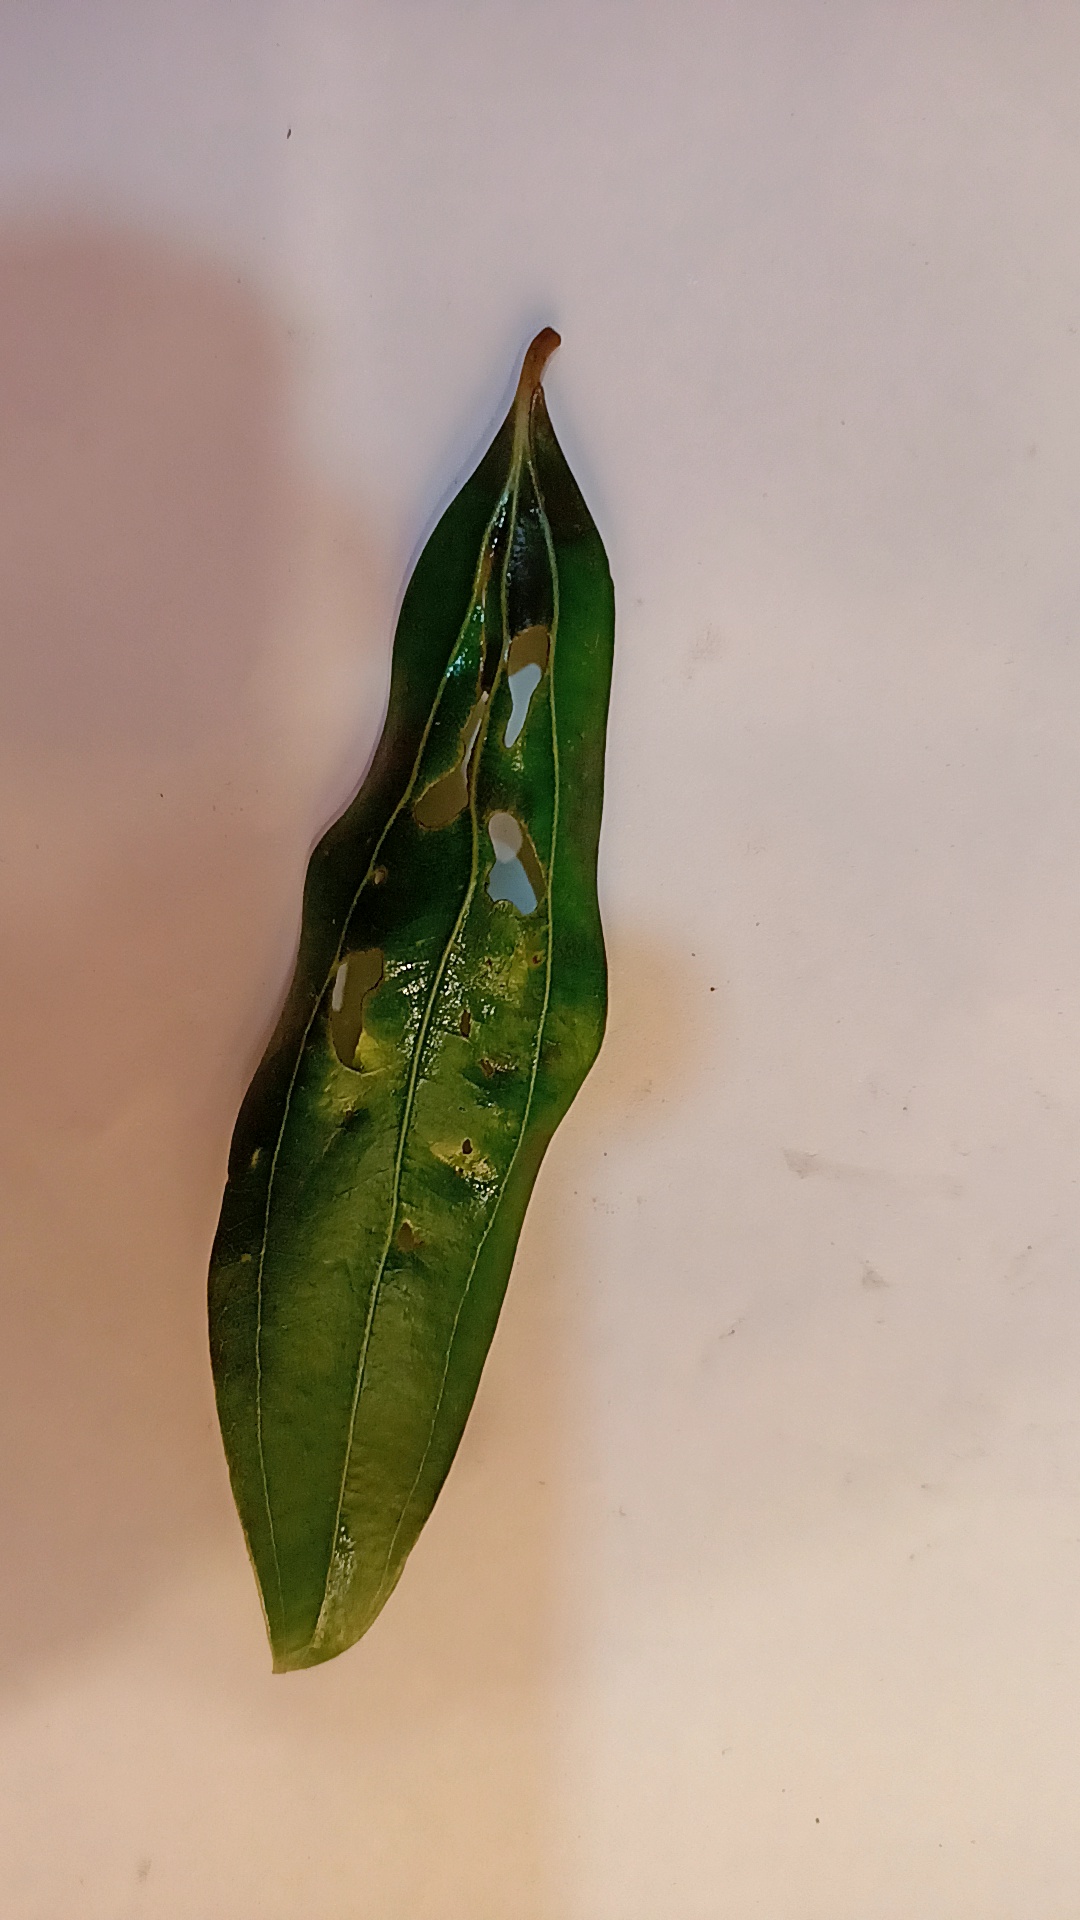
Label: Disease